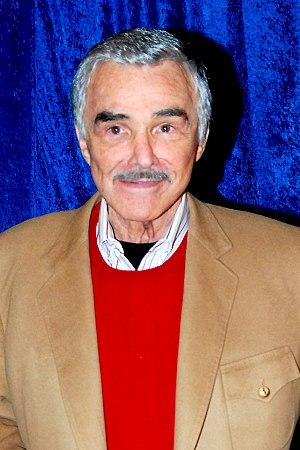
Burton Leon Reynolds, dit Burt Reynolds, né le 11 février 1936 à Lansing au Michigan et mort le 6 septembre 2018 à Jupiter en Floride, est un acteur, producteur de cinéma et cascadeur américain.